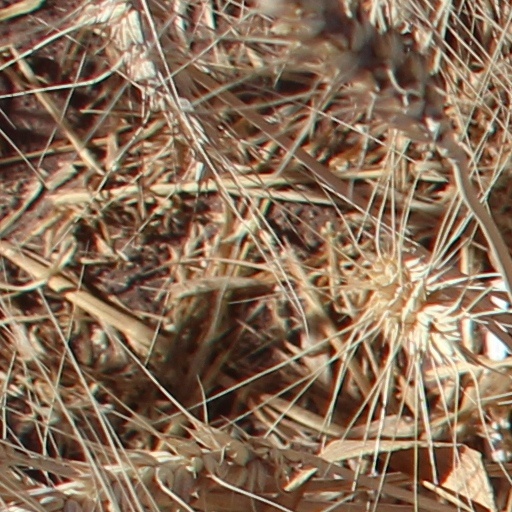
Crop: wheat